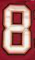
Number: 8